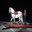
Label: horse